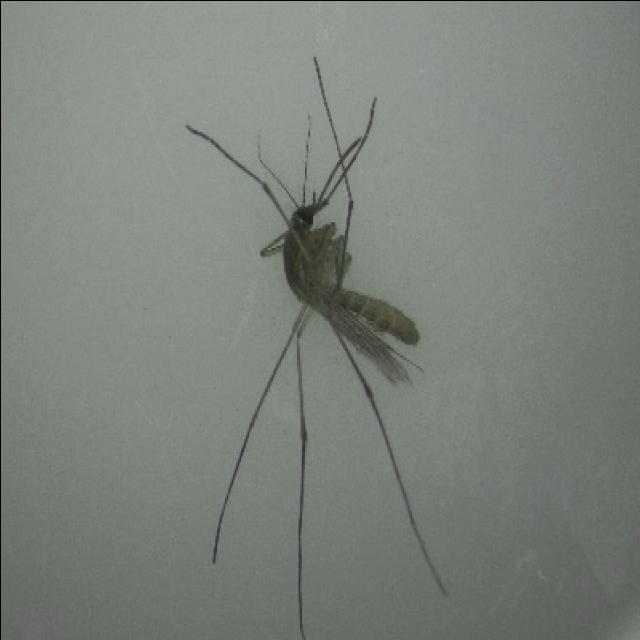
Species: culex_pipiens